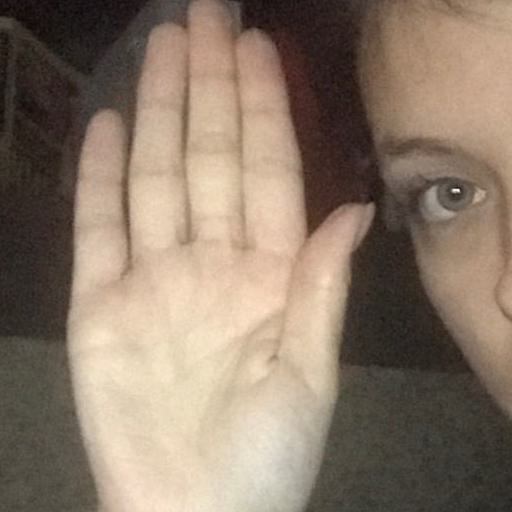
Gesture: stop